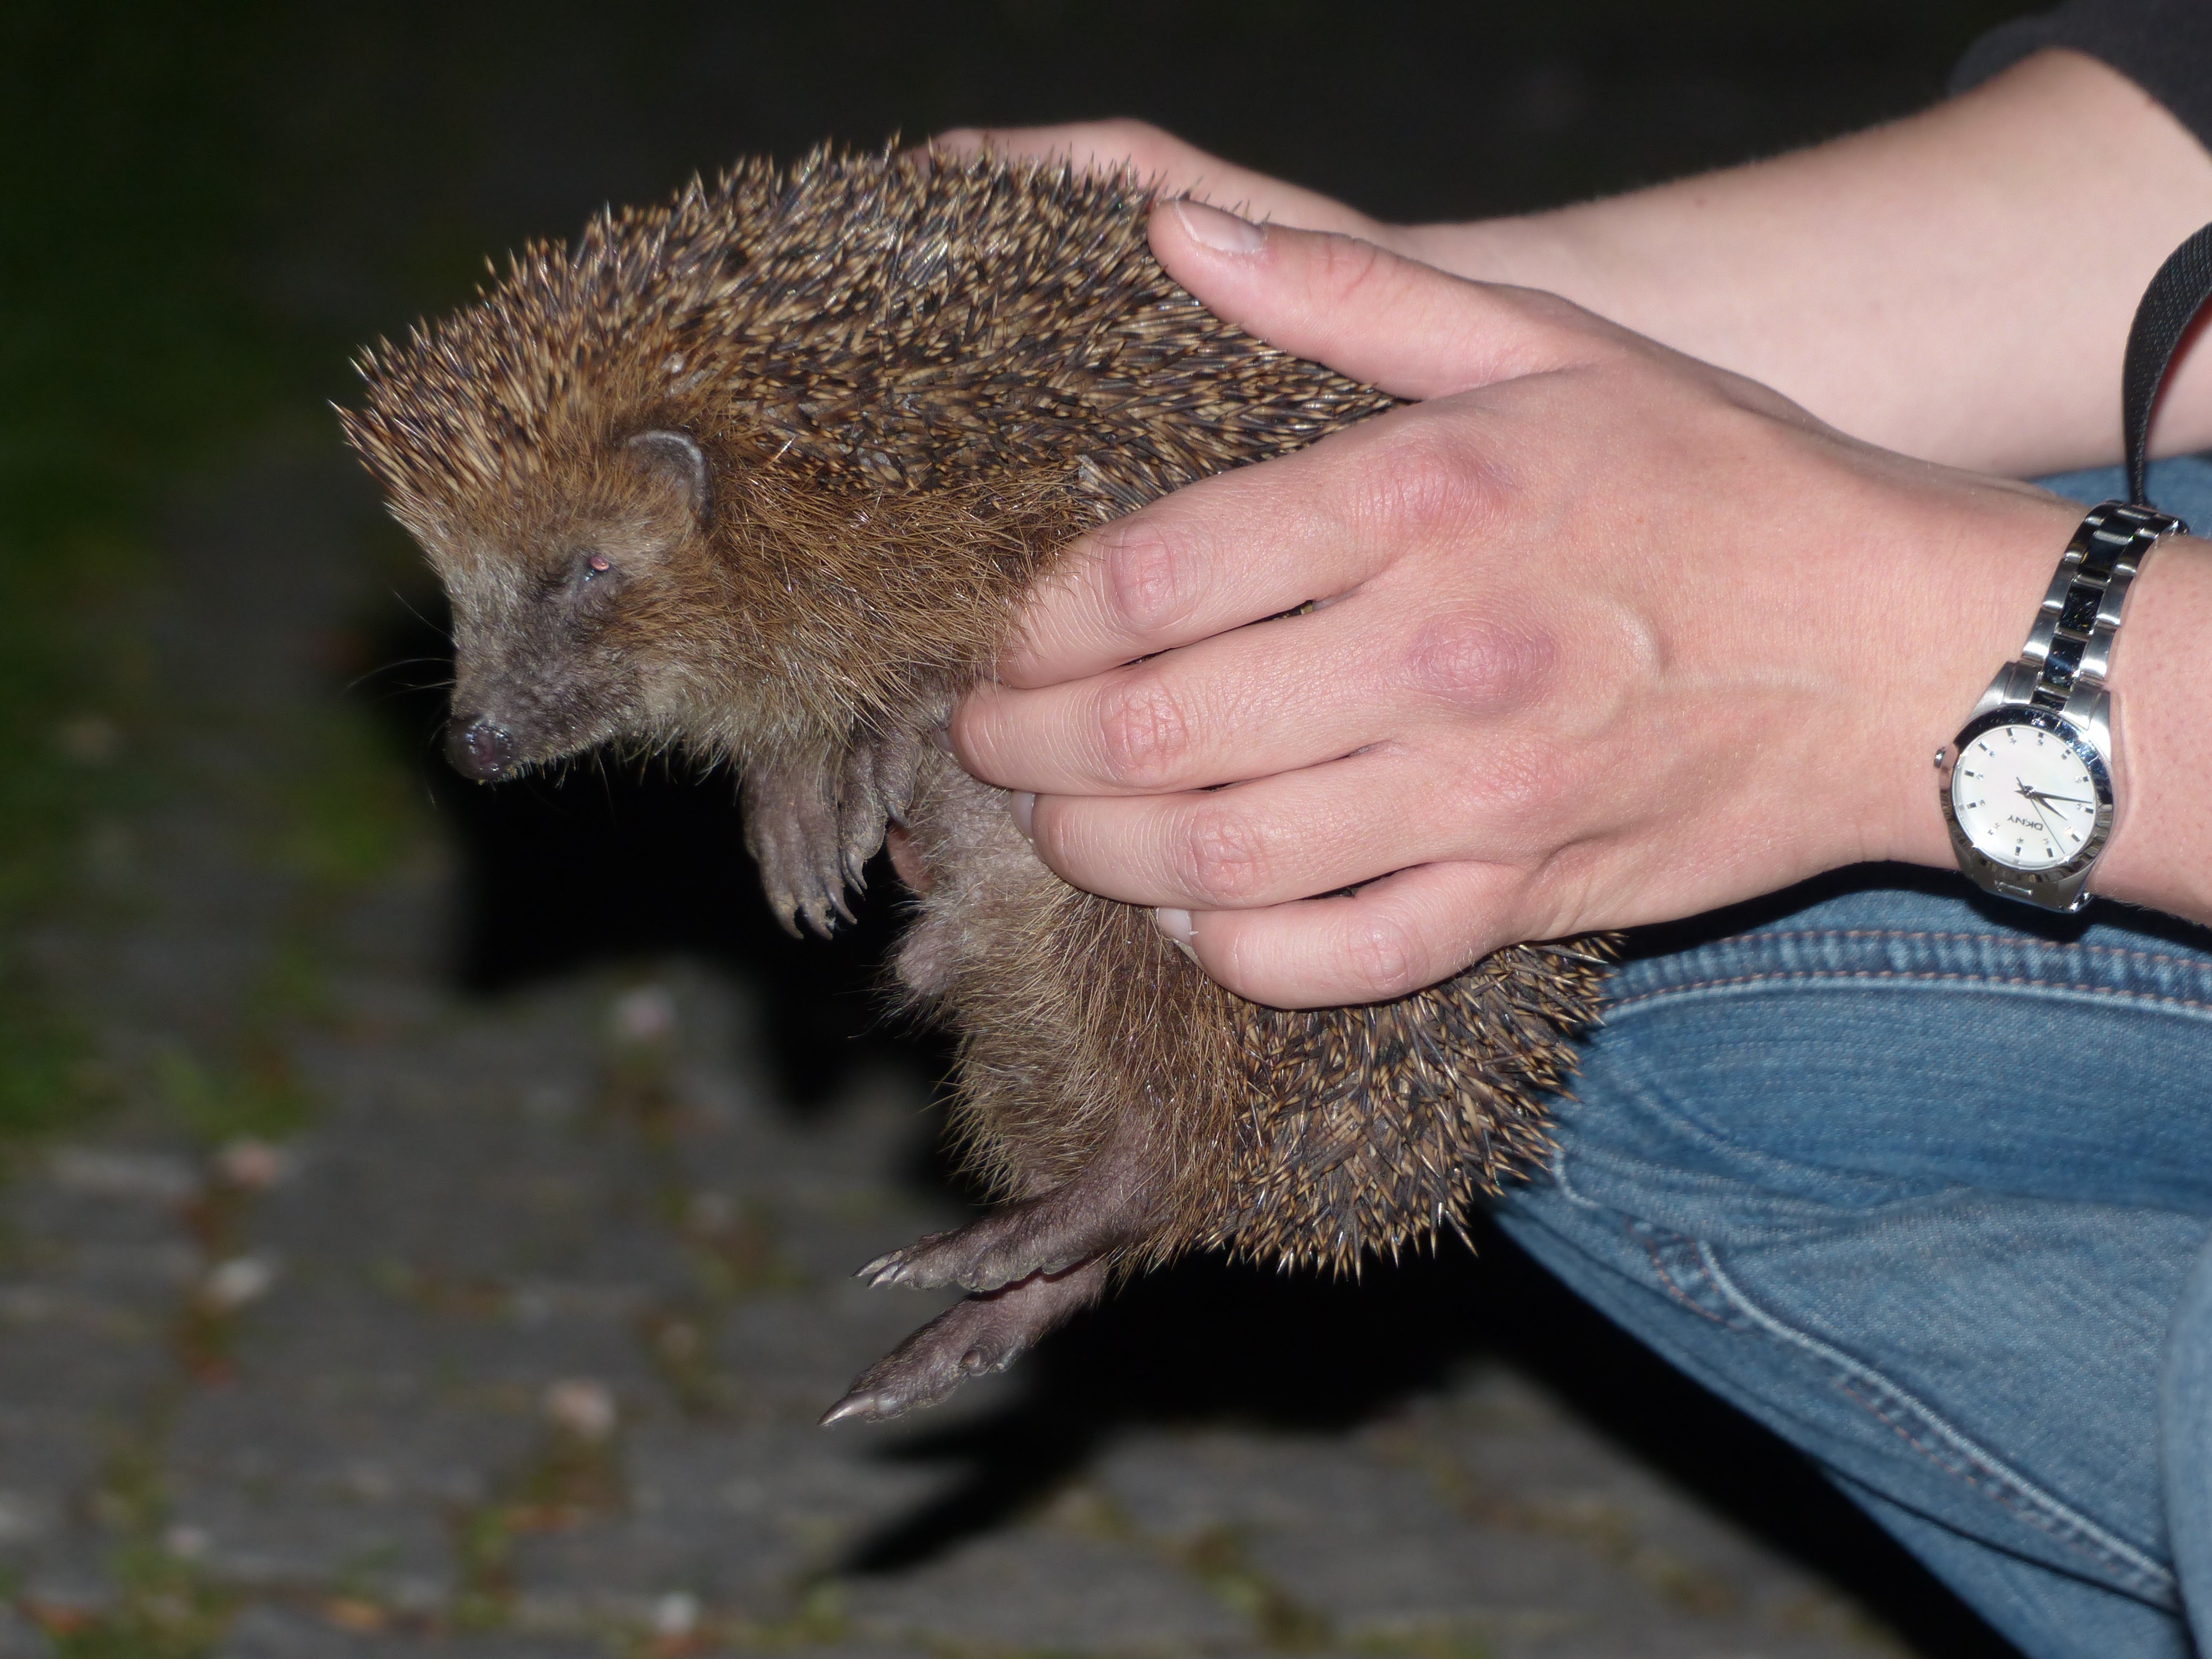
hand, nature, prickly, animal, wildlife, mammal, fauna, lift, hedgehog, vertebrate, keep, nocturnal, detention, hannah, erinaceus europaeus, echidna, erinaceidae, domesticated hedgehog, western european hedgehog, west hedgehog